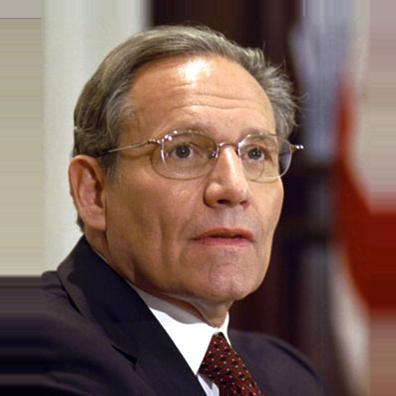
Age: 58